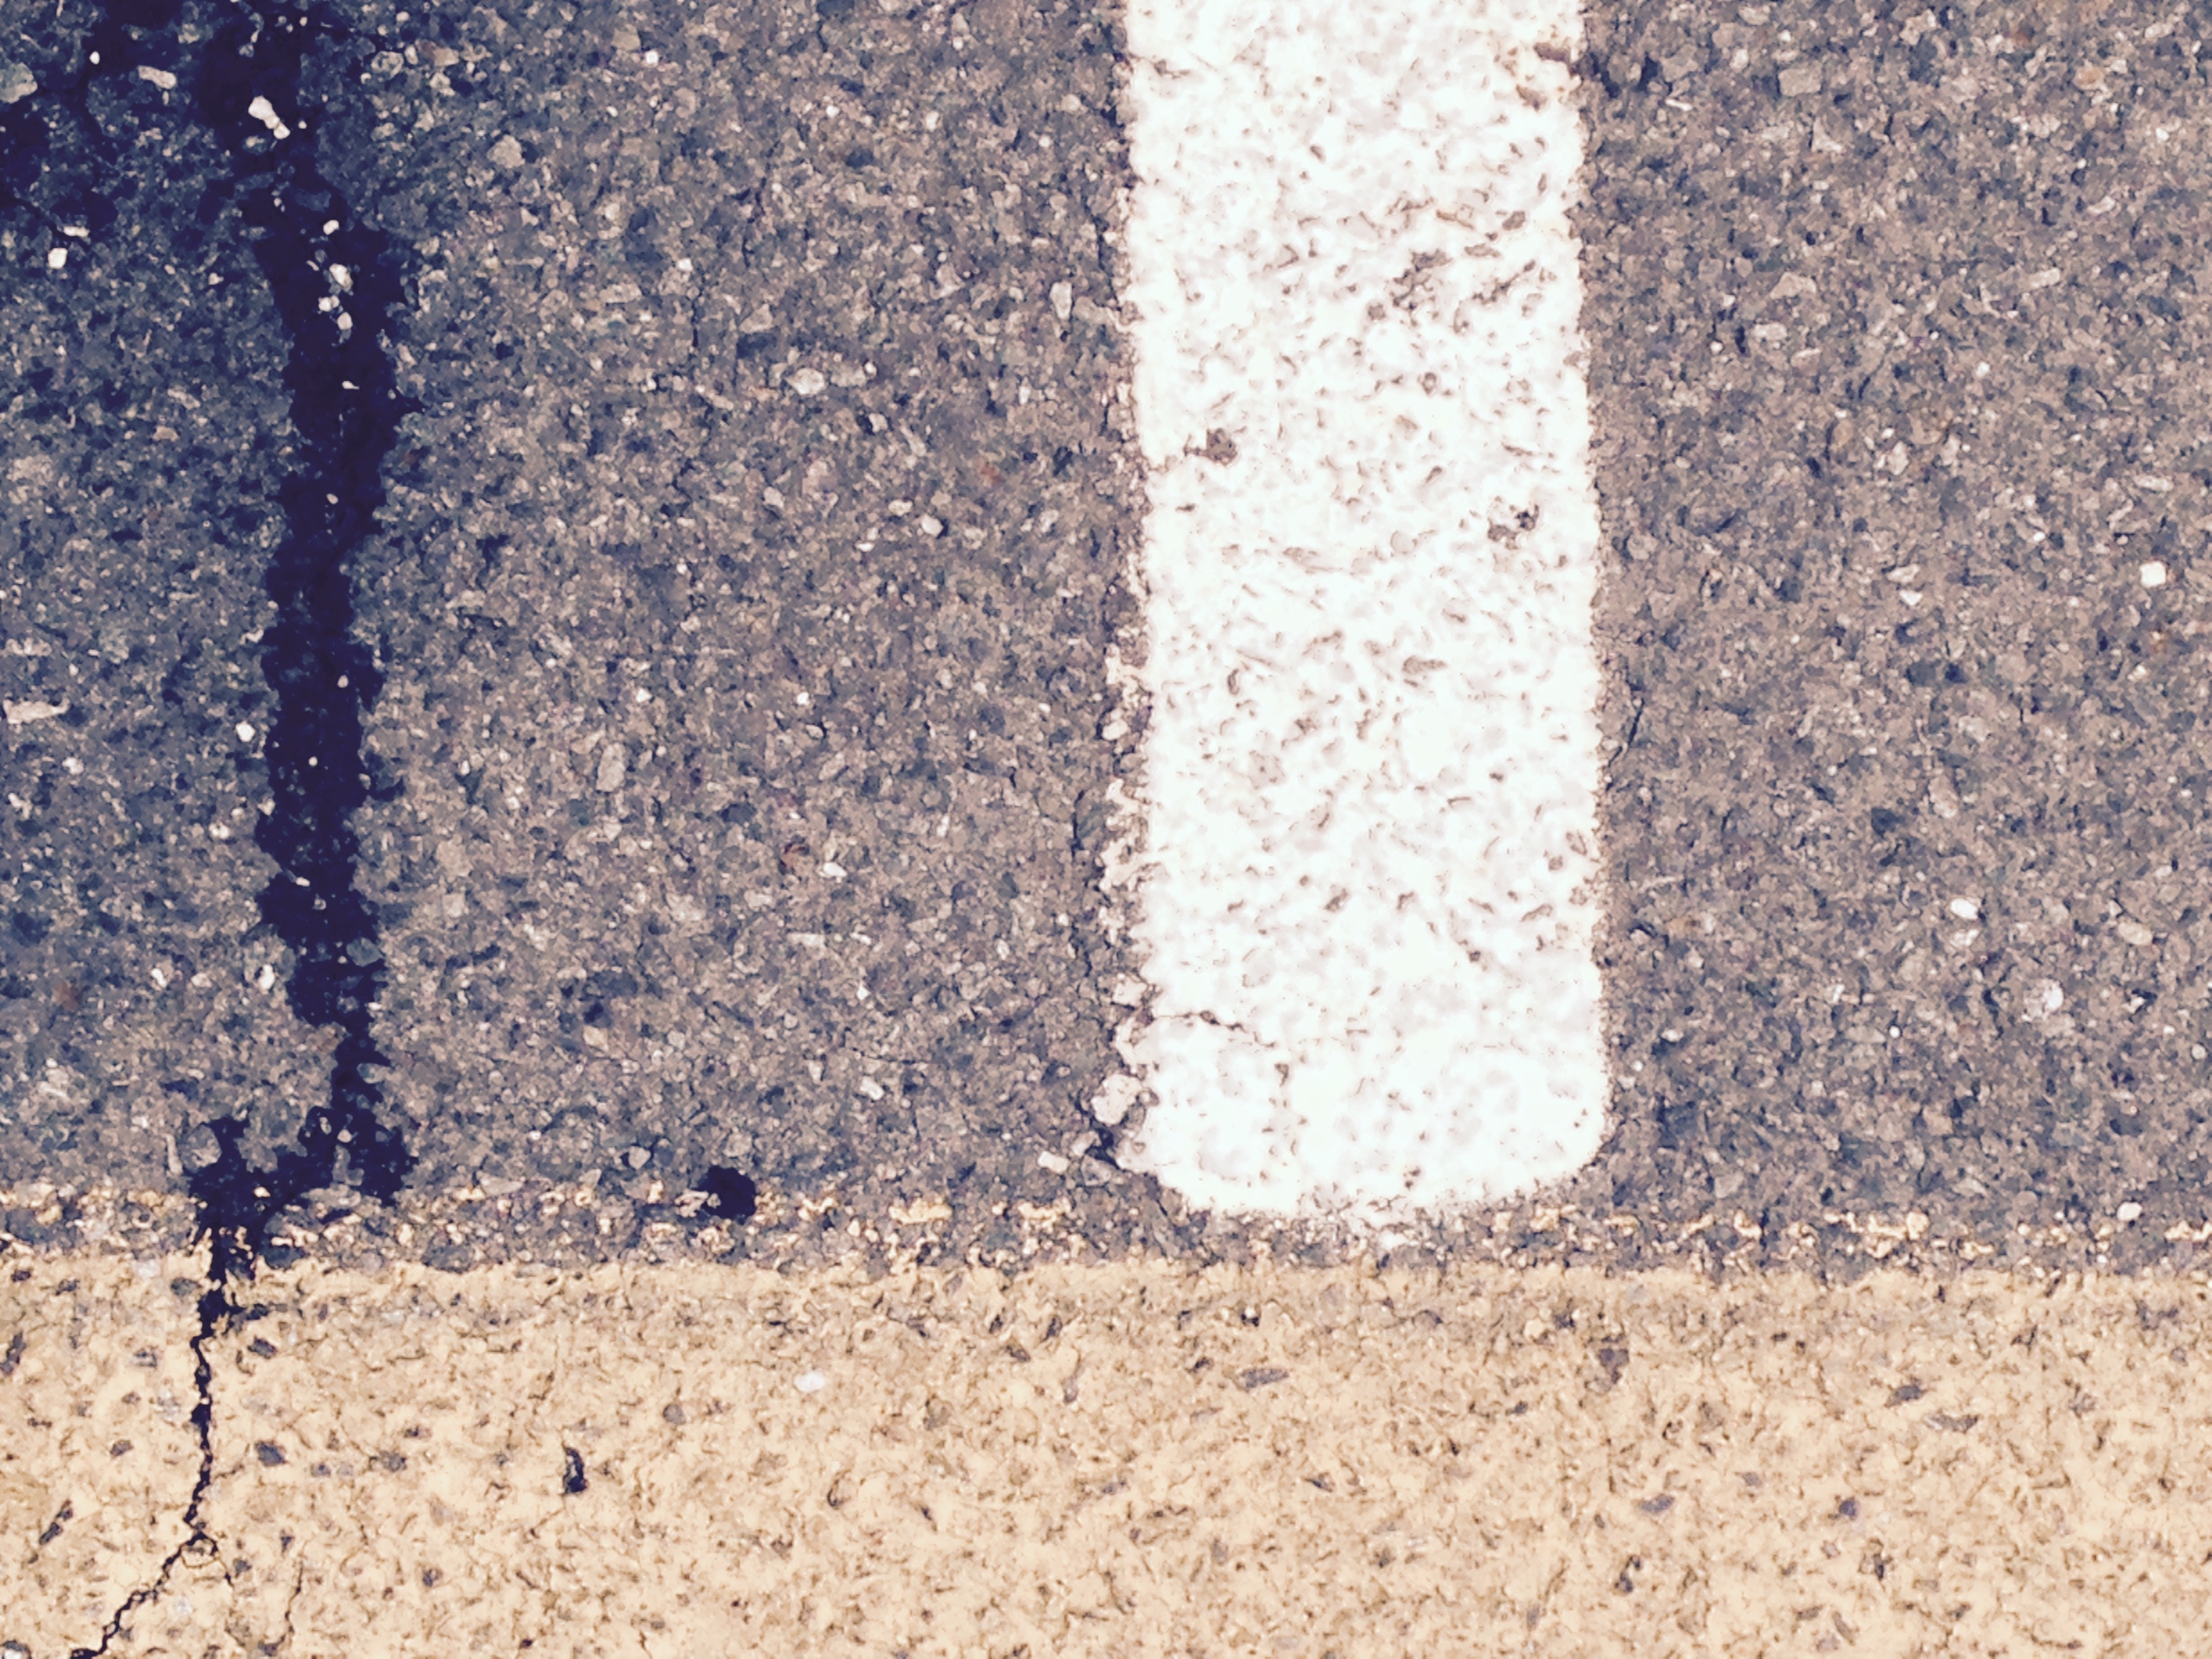
sand, texture, floor, wall, asphalt, soil, material, flooring, road surface